Vladimir Putin

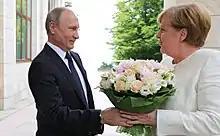
Putin held a meeting in Sochi with German chancellor Angela Merkel to discuss the Nord Stream 2 natural gas pipeline in May 2018.

Putin made three visits to Mongolia and has enjoyed good relations with its neighbor. Putin and his Mongolian counterpart signed a permanent treaty on friendship between the two states in September 2019, further enhancing trade and cultural exchanges. Putin became the first Russian or Soviet leader to visit Indonesia in half a century in 2007, resulting in the signing of an arms deal. In another visit, Putin commented on long-standing ties and friendship between Russia and Indonesia. Russia has also boosted relations with Vietnam after 2011, and with Afghanistan in the 2010s, giving military and economic aid. The relations between Russia and the Philippines received a boost in 2016 as Putin forged closer bilateral ties with his Filipino counterpart, Rodrigo Duterte. Putin has good relations with Malaysia and its then Prime Minister Mahathir Mohamad. Putin also made the first Russian or Soviet leader to visit North Korea, meeting Kim Jong Il in July 2000, shortly after a visit to South Korea.